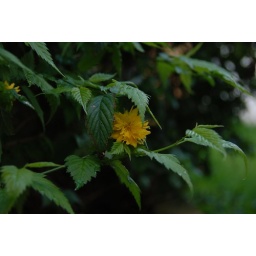
A yellow peck in the green ocean